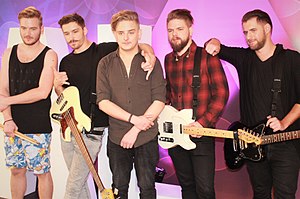
AWS (band)
AWS er et ungarsk metalband, der består af Bence Brucker, Dániel Kökényes, Örs Siklósi, Áron Veress og Soma Schiszler. Gruppen repræsenterede Ungarn i Eurovision Song Contest 2018 med sangen "Viszlát nyár" De opnåede en 21. plads i finalen.